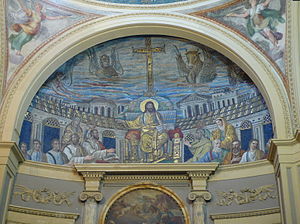
Evangelistsymboler
Evangesistsymbolerne i Santa Pudenziana. De ses lige under apsisbuen, to på hver side af korset.
Evangelistsymboler forestillende Matthæus, Markus, Lukas og Johannes benyttes i den kirkelige kunst ved fremstilling af bl.a. ikoner, ligesom man finder dem i udsmykningen af kirker og katedraler.